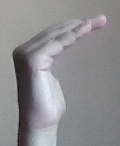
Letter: haa